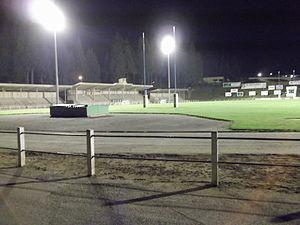
Le Stade Alexandre Cueille
Le stade Alexandre-Cueille est un stade de rugby à XV situé à Tulle. C'est le stade du club de rugby à XV du Sporting club tulliste. Il est inauguré le 18 août 1929 par Henri Pate, sous-secrétaire d'état à l'éducation physique. En baptisant le stade municipal du nom de son secrétaire général Alexandre Cueille, Charles Cosson, président du club de 1933 à 1948, rend hommage au premier mort du club lors de la Seconde Guerre mondiale, victime d’un bombardement le 11 mai 1940.